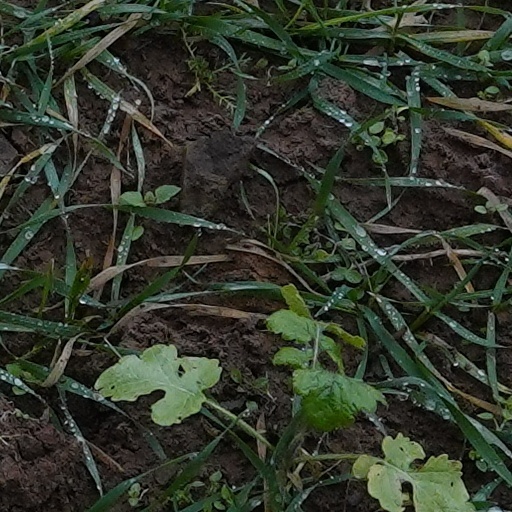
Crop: wheat